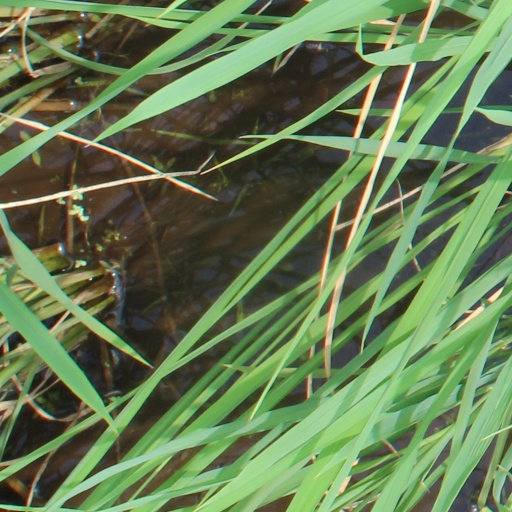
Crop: rice